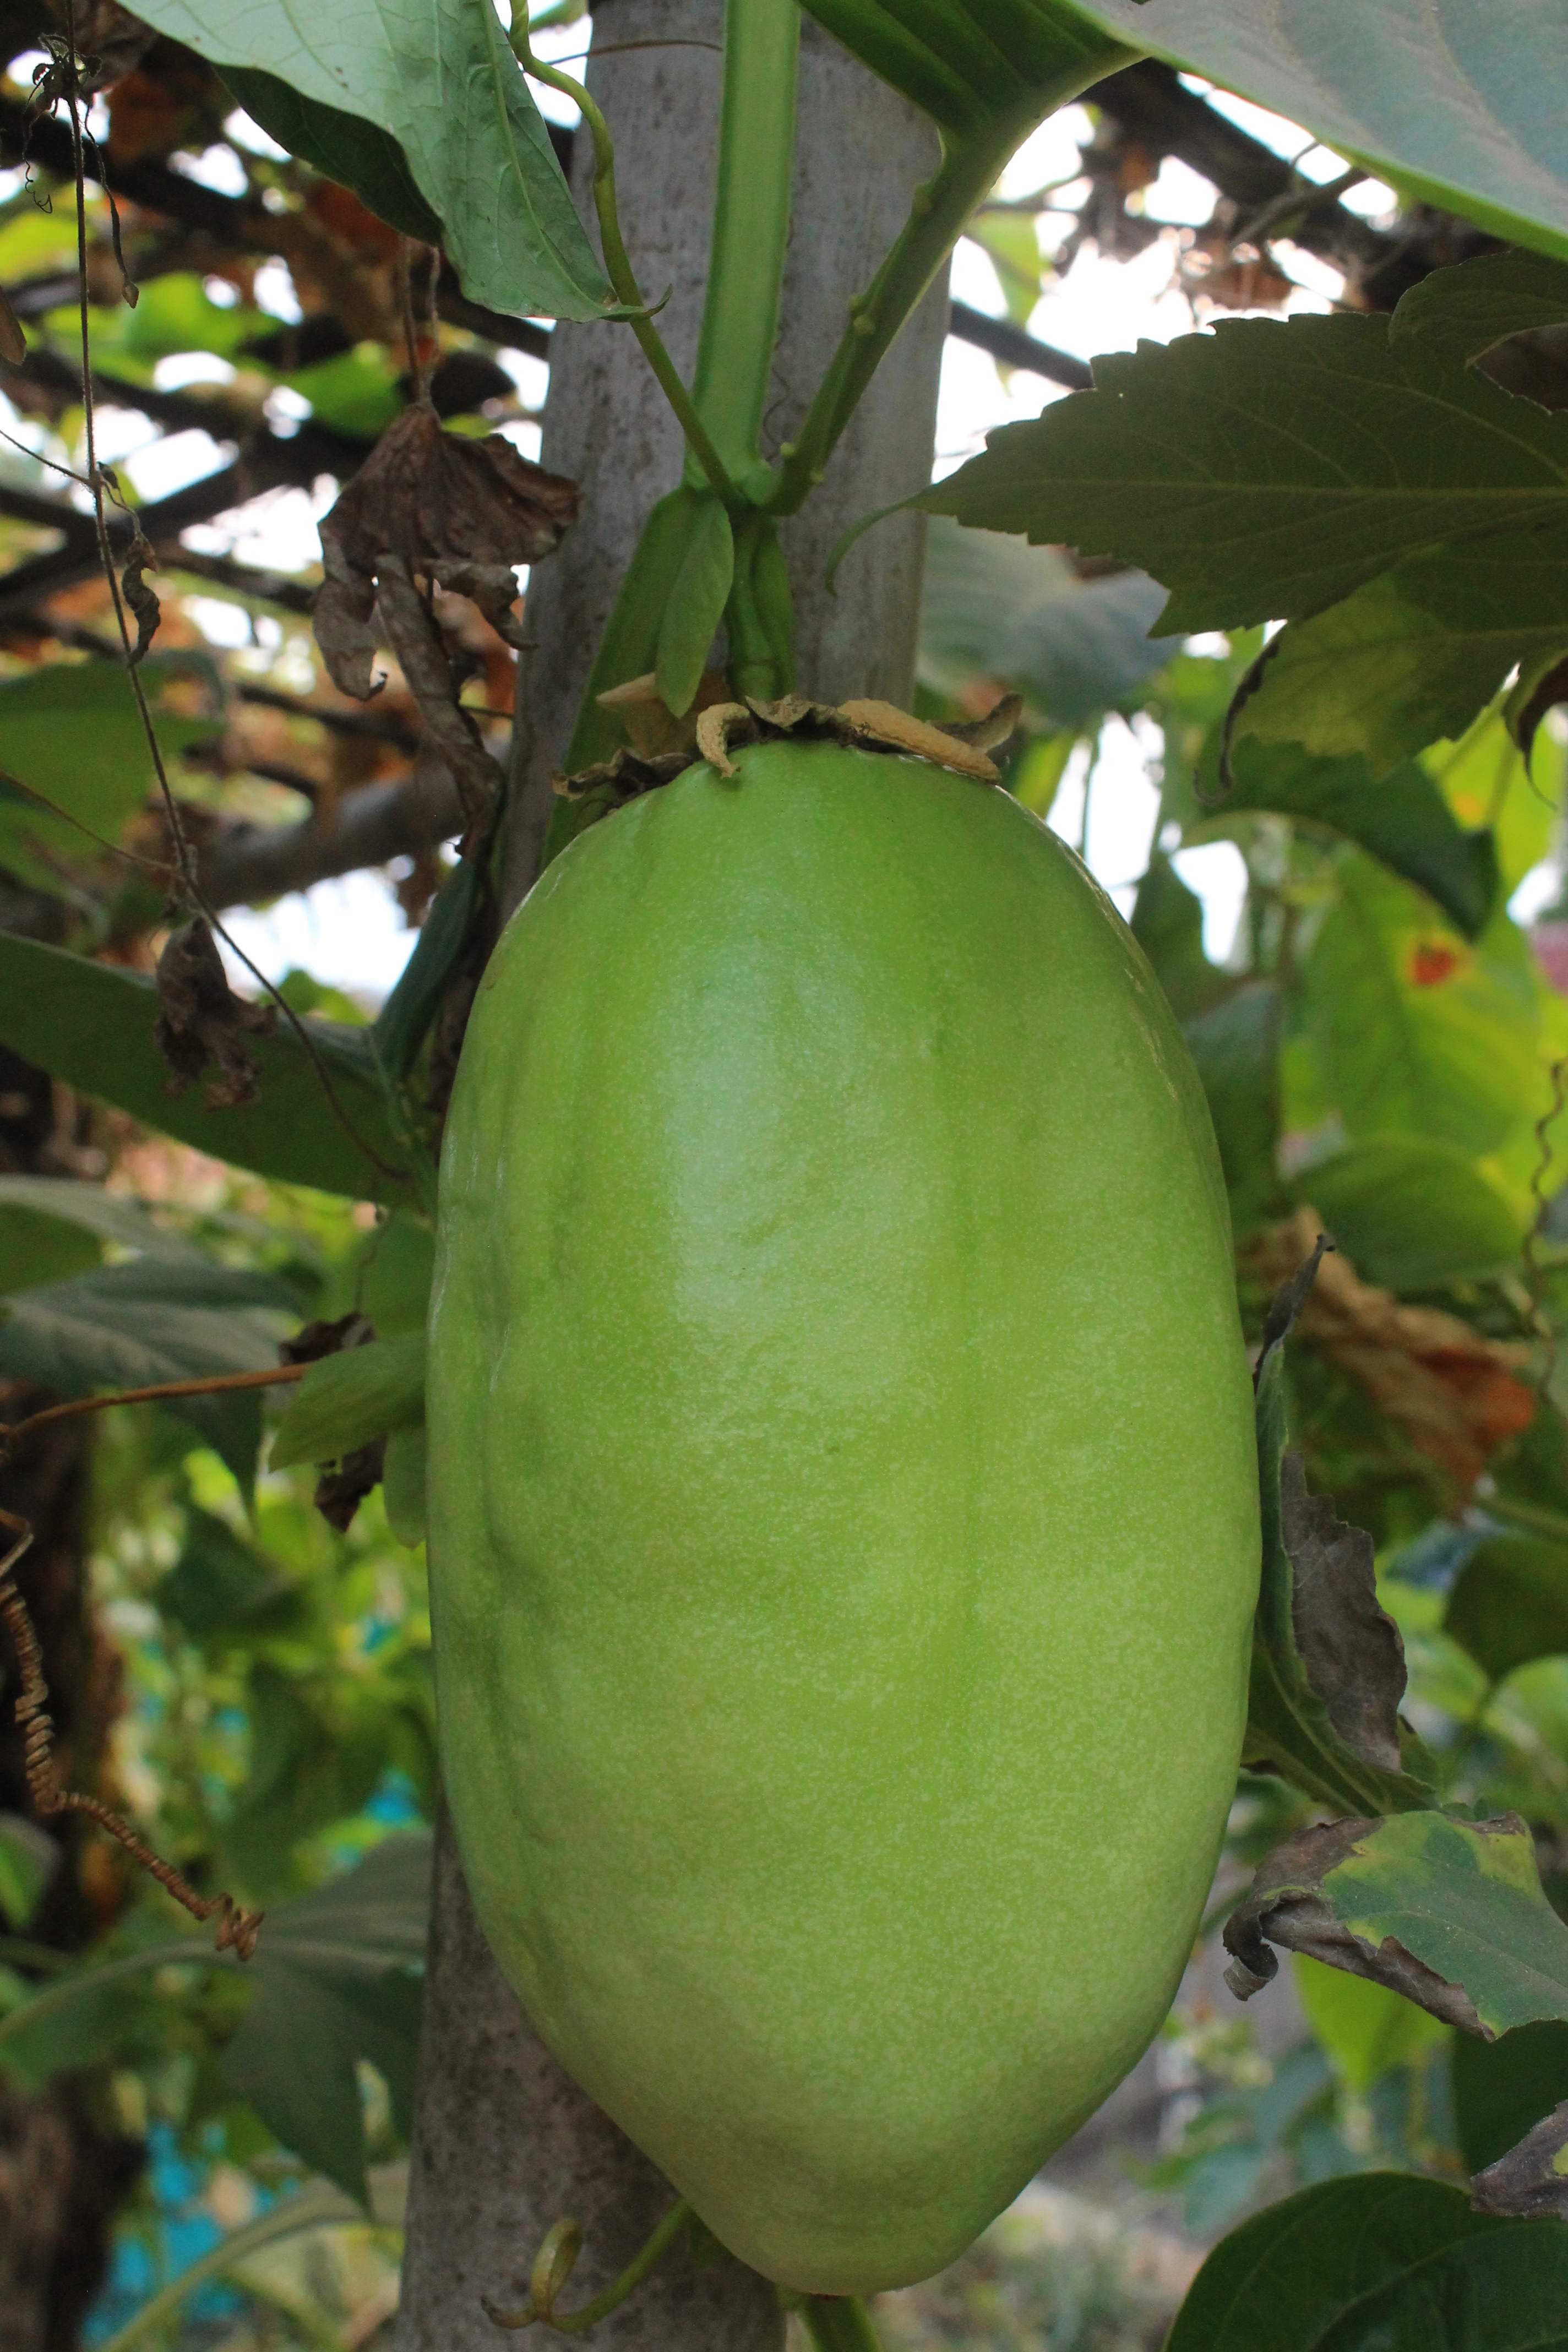
plant, fruit, flower, food, green, produce, fresh, botany, gourd, citron, flowering plant, land plant, big passion fruit